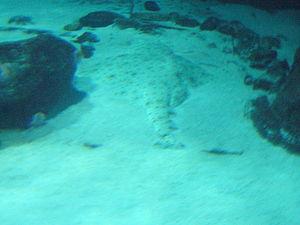
Squatina californica, l'ange de mer du Pacifique, est une espèce de requins.